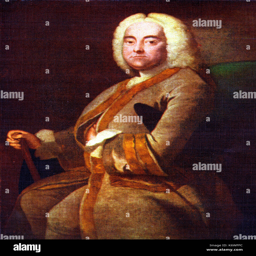
composer , after portrait by painting artist .